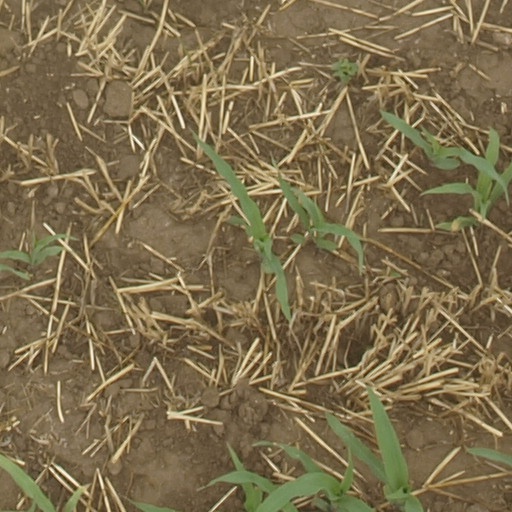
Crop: maize; corn